Motorcycle wheel

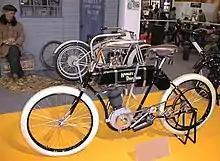
Wire wheels on the first Harley-Davidson motorcycle

The first commercial motorcycles were built like bicycles, with wire wheels as bicycles had traditionally been fitted with. The Steffey motorcycle in 1902, essentially a bicycle with a two-stroke engine attached, used wooden, rims with wire spokes. This style of wheel evolved into a stouter motorcycle-specific wheel, still with spokes, up to the 1960s and beyond.